St. John Ambulance of Malaysia

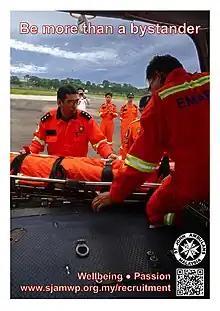
A poster created for the 2012 recruitment campaign of SJAM Wilayah Persekutuan in Kuala Lumpur and Putrajaya, featuring the Emergency Medical Air Rescue Service

The services of Training Wing is 2-prong. Besides providing support to the Operations Wing through the formulation of curriculum and provision of technical training/assessment, the Training Wing is also responsible in addressing the first aid learning and education needs of the public.